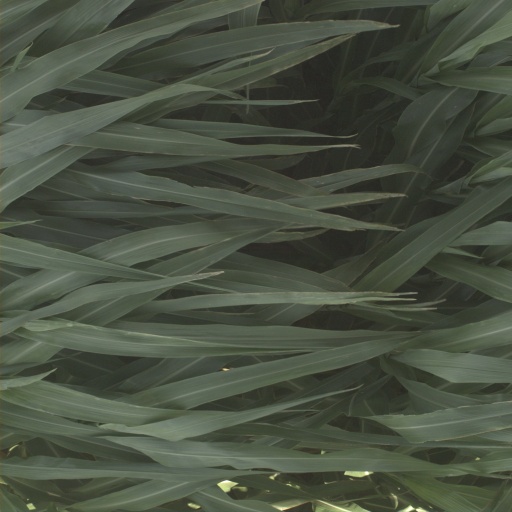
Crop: sorghum